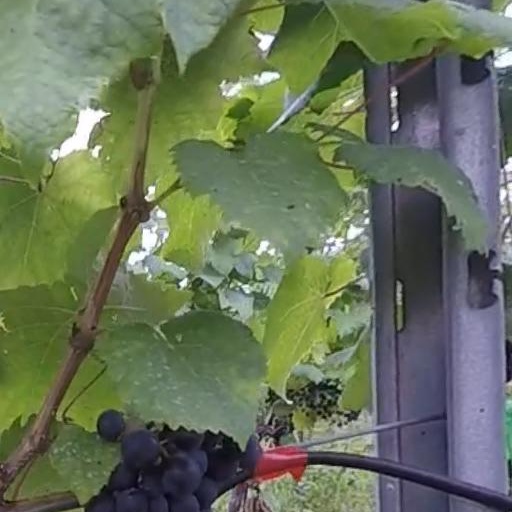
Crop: grape